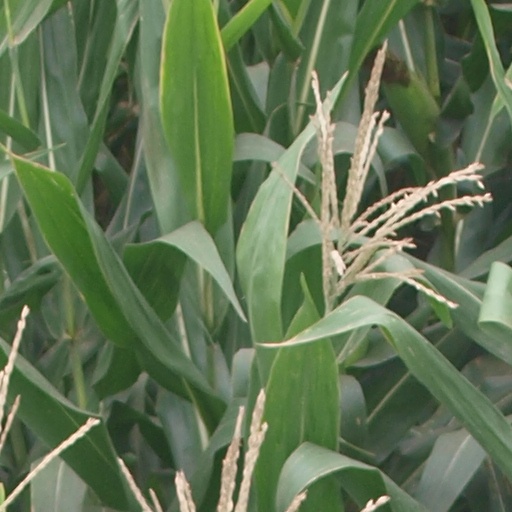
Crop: maize; corn